Thurman Munson

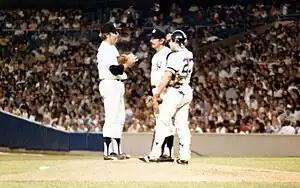
Brad Gulden (with Billy Martin and Catfish Hunter) was one of two catchers to play in the game after Thurman Munson's funeral. His black memorial armband is visible.

In August 1979, Munson had been flying airplanes for over a year and purchased a Cessna Citation I/SP jet with a Yankee blue interior so he could fly home to his family in Canton on off-days. It was his fourth airplane in less than a year and a half. His flight instructor Dave Hall spoke well of his ability: "From the onset to completion of training Mr. Munson displayed well above average skills and judgment as a pilot." However, in a 2022 tribute piece for his "Countdown with Keith Olbermann" podcast, sports commentator Keith Olbermann recalled that four months before Munson's death, he was told that Yankee executives were terrified Munson was "not as good a pilot as he thinks he is" and that they were attempting to get owner George Steinbrenner to trade him to Cleveland to get him to stop flying, afraid that he might "wind up killing himself."